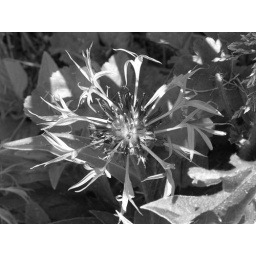
Perennial cornflower photographed in black and white